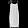
Label: Dress